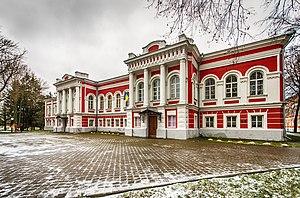
Hloukhiv ou Gloukhov est une ville de l'oblast de Soumy, en Ukraine, et le centre administratif du raïon de Hloukhiv. Sa population s'élevait à 33 024 habitants en 2019.